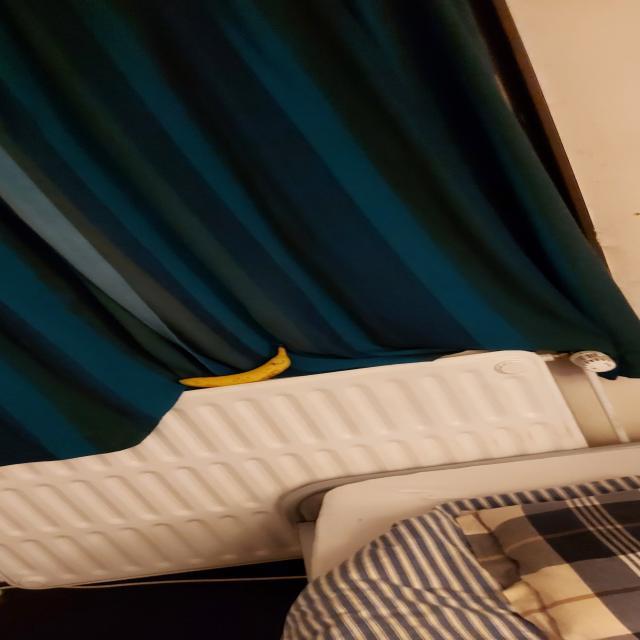
Label: bananas